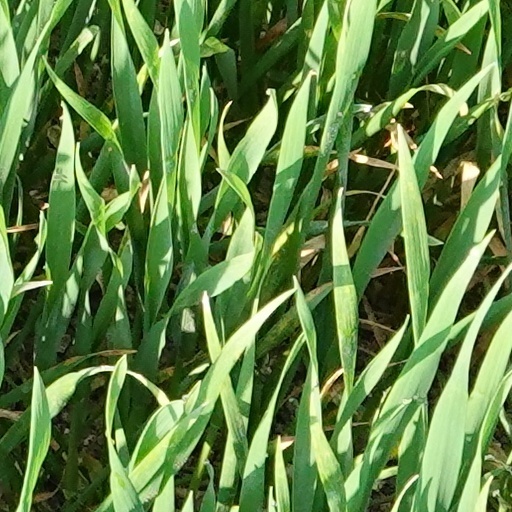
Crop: wheat